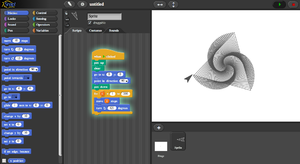
Snap! est un langage de programmation graphique et multisystème, conçu pour l'apprentissage de l'informatique et des mathématiques auprès d'élèves et de débutants. En imbriquant et en associant des blocs d'instructions élémentaires paramétrés, les étudiants créent des histoires, des animations ou des jeux qui s'exécutent ensuite à l'intérieur de leur navigateur Web.